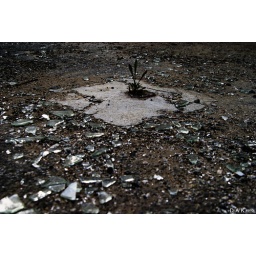
a tiny plant standing alone in a sea of glass on the grounds of the abandoned Hughes Aircraft facility in Playa Vista, CA